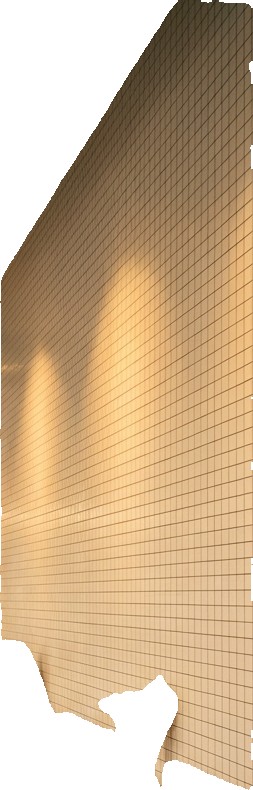
Surface category: cladding